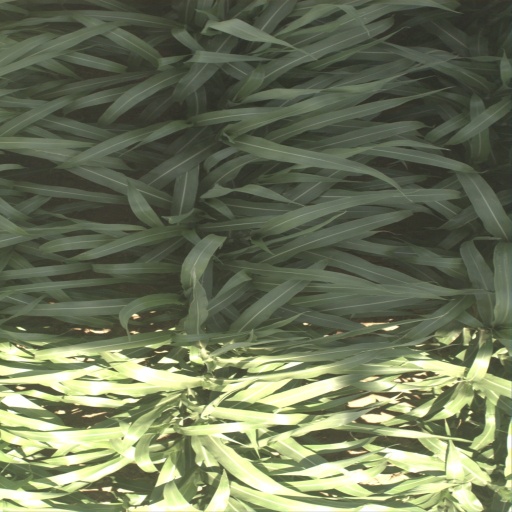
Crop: sorghum